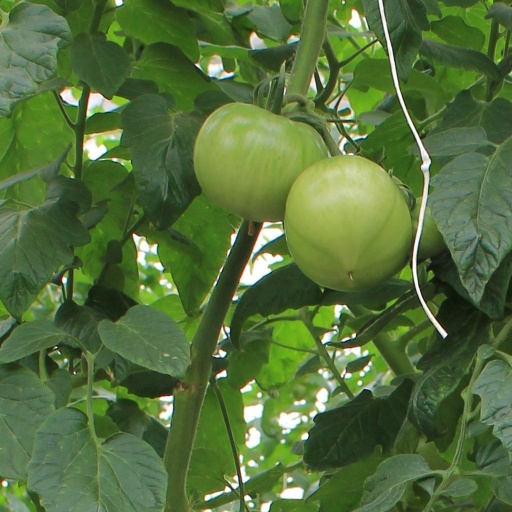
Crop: tomato